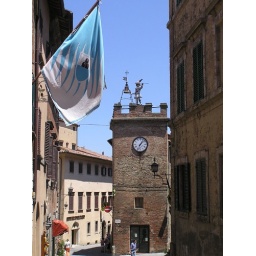
Torre di Pulcinella clock tower on Corsa in Montepulciano